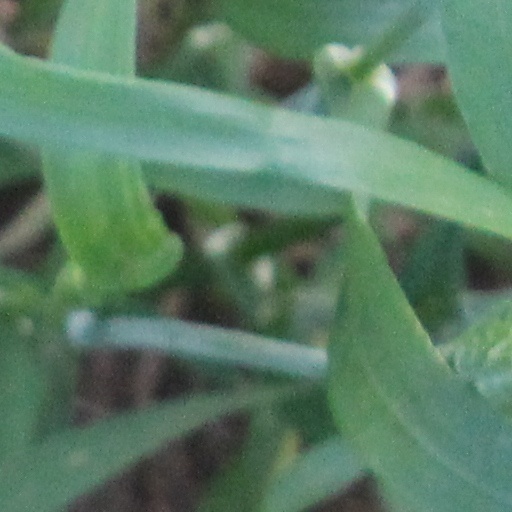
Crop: wheat